Projects of DRDO

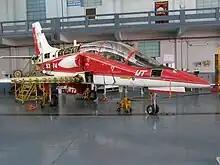
HJT-36 Intermediate Jet Trainer (IJT) prototype

Apart from the aforementioned upgrades, DRDO has also assisted Hindustan Aeronautics with its programmes. These include the HAL Dhruv helicopter and the HAL HJT-36. Over a hundred LRU (Line Replaceable Unit)'s in the HJT-36 have come directly from the LCA programme. Other duties have included assisting the Indian Air Force with indigenisation of spares and equipment. These include both mandatory as well as other items.